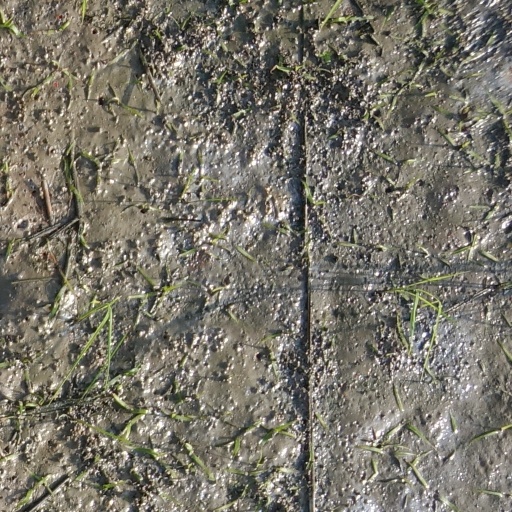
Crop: rice